Young's Analytical Concordance to the Bible

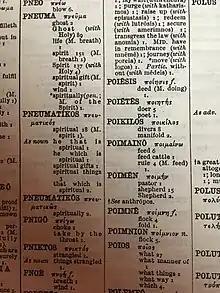
Pneuma and adjacent words in the Index Lexicon to the New Testament

In his later addition William Stevenson, who revised the concordance, added the Index lexicons of the Old and New Testaments by popular request. Specifically designed to facilitate word studies in the original languages they have the transliterated Biblical Hebrew and Aramaic ("Chaldee") words for the Old Testament and the Greek words for the New Testament in alphabetical order, the original script and some grammatical information followed by a vertical list of all the different words used in the English Bible to translate them along with the number of instances. Stevenson explains in his "Explanatory Note" to the Index lexicons that this allows the reader to get a sense of overall meaning of the original word from the range of senses used to translate it and the security of the translation from the number of instances altogether. The editors of the Zondervan NIV Exhaustive Concordance (originally known as the NIV Exhaustive Concordance, 1990) judged that this was a format that "more accurately interrelated the original languages ... and was easier to read [than the Strong style dictionary]".